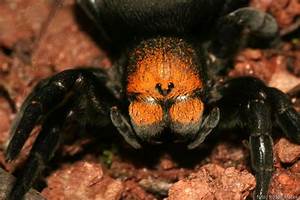
Label: ragno